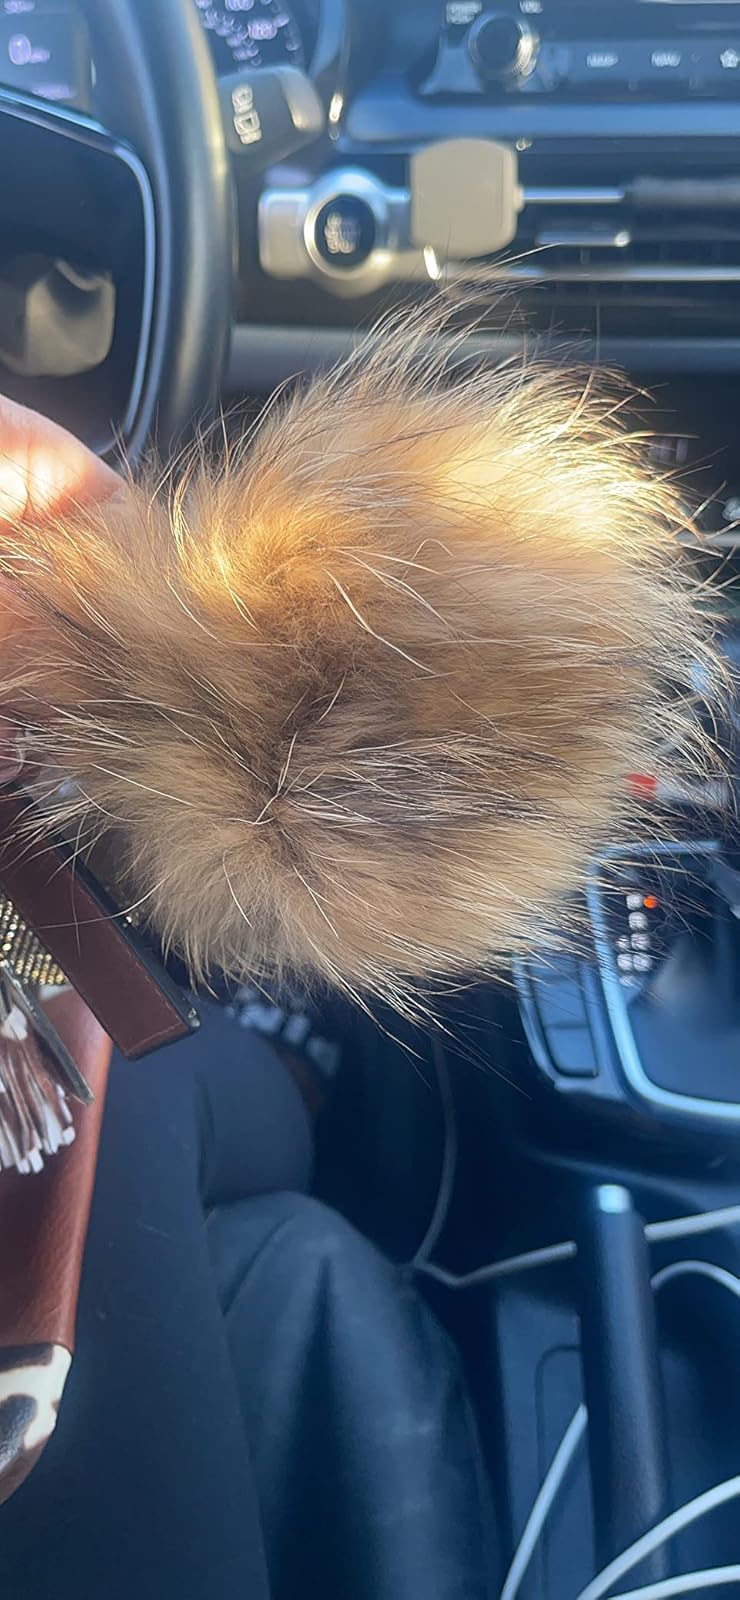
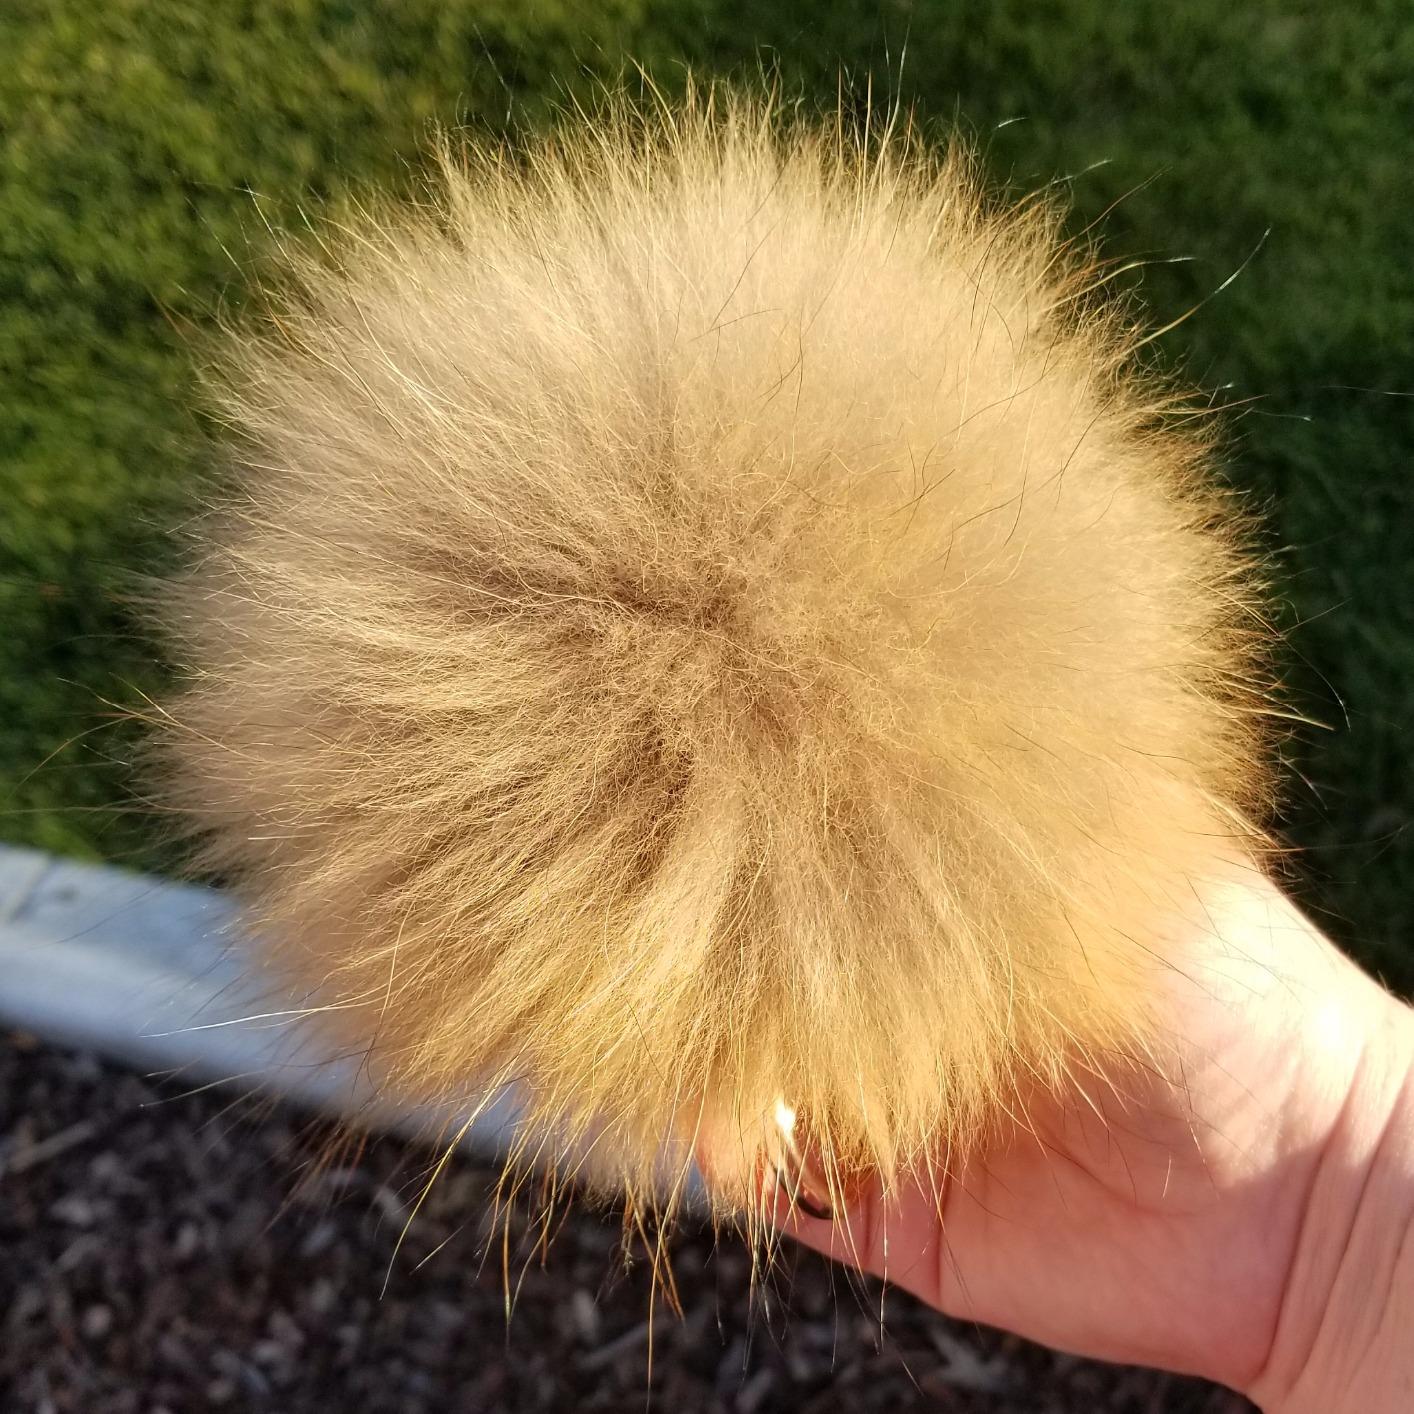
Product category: accessories_keychain
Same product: yes